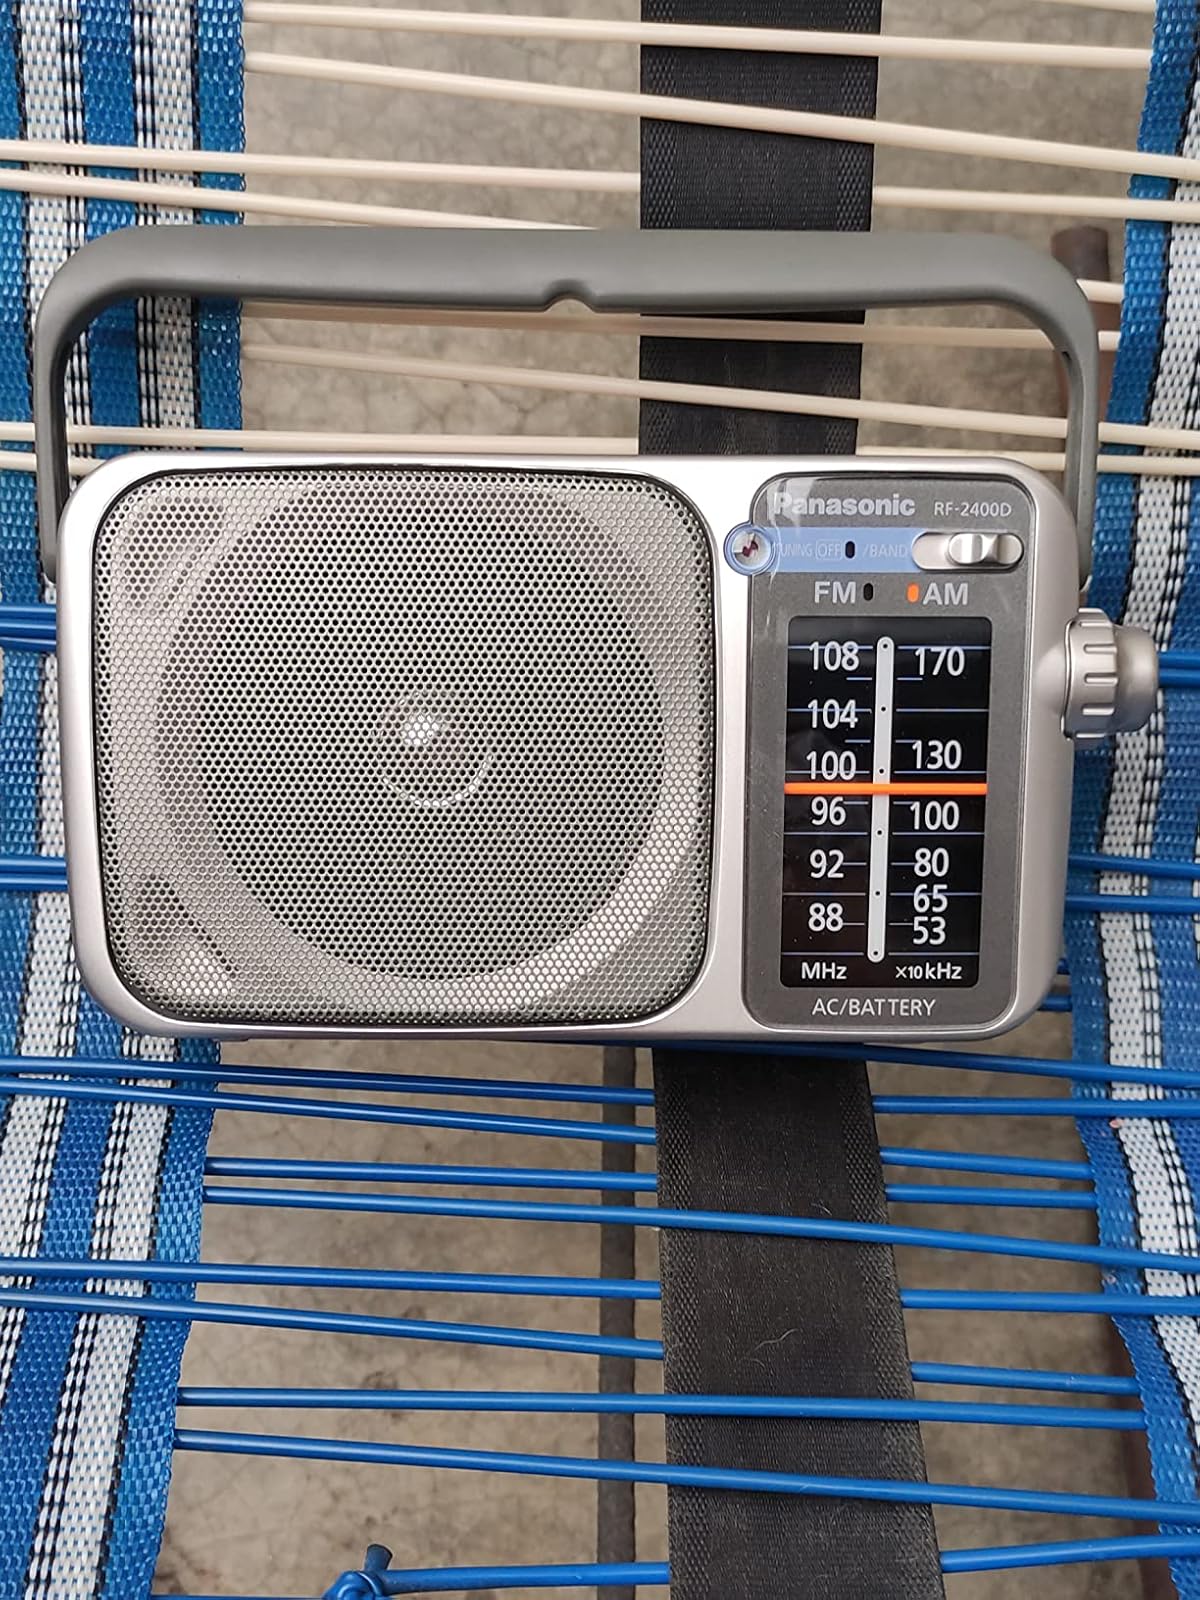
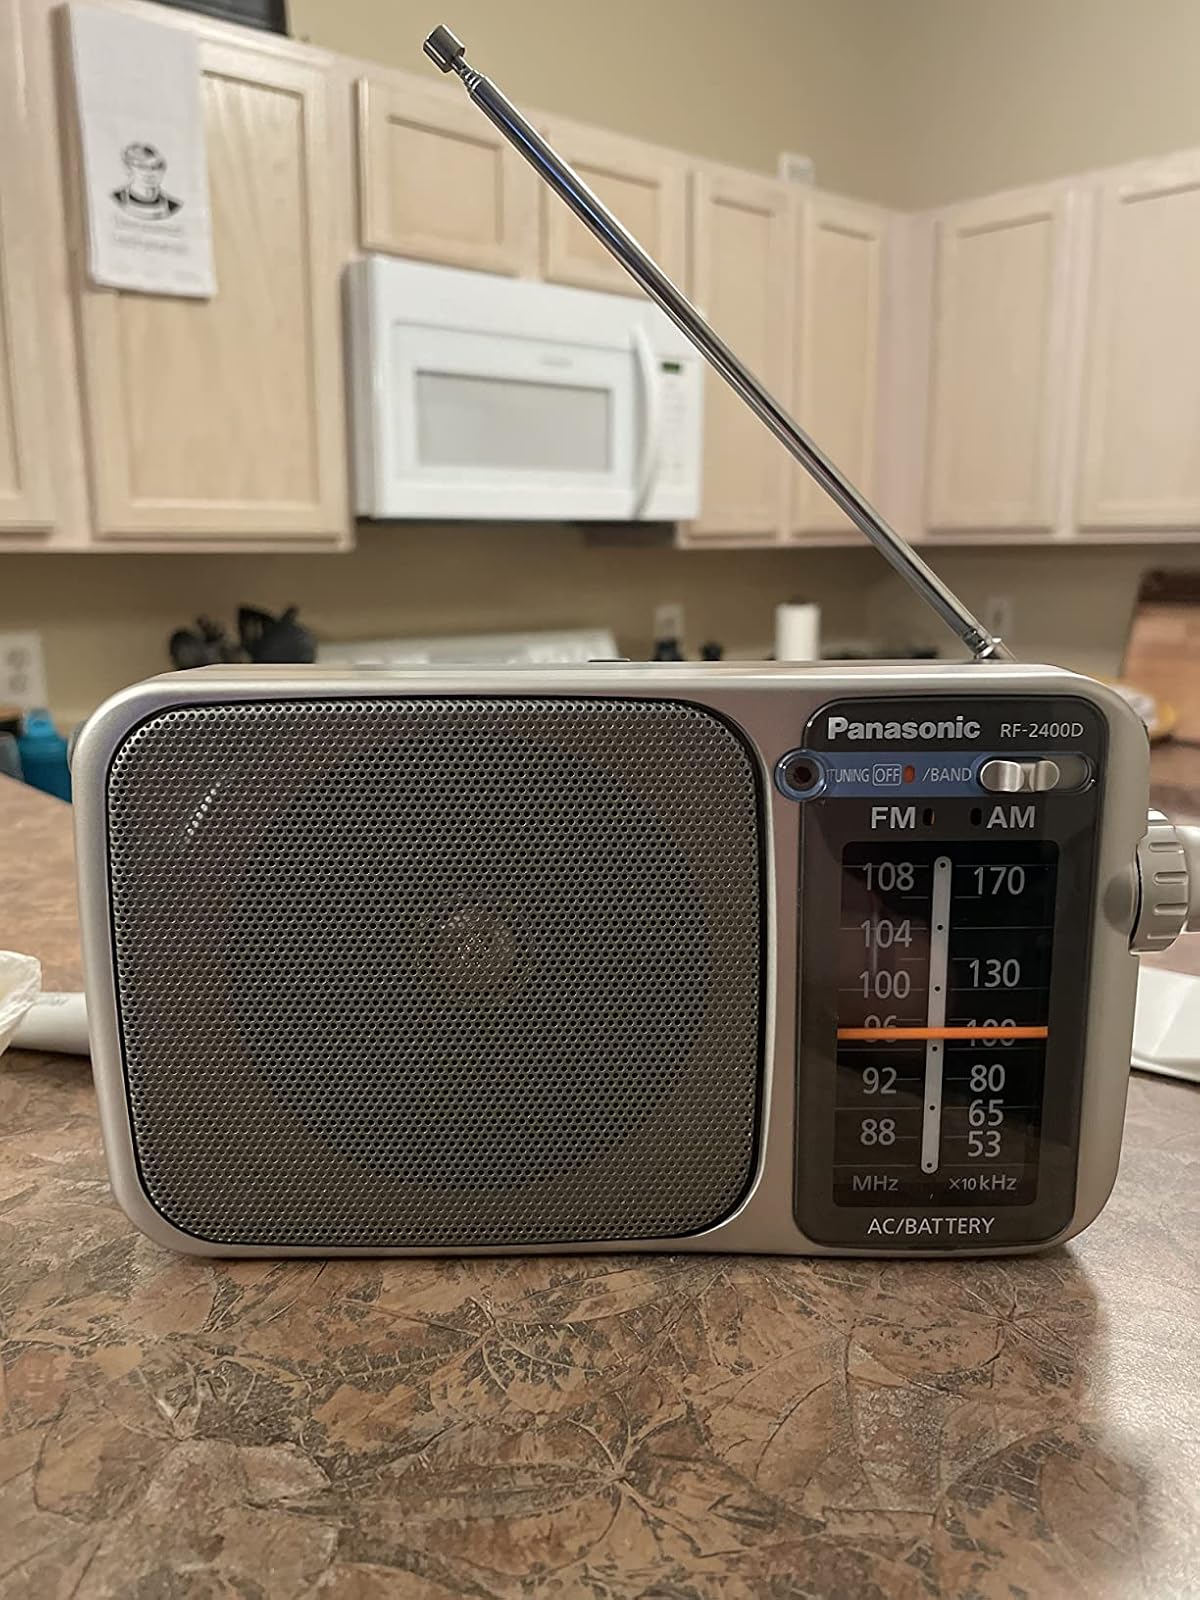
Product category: radio
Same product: yes